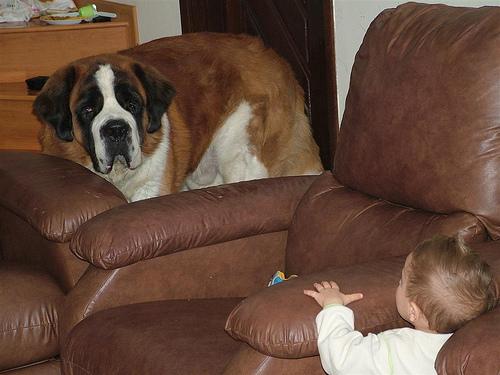
Breed: saint bernard